Answer in natural language. Consider the 3D positions of the objects in the scene and not just the 2D positions in the image. Is the centerpoint of  modern black sofa at a higher height than Television? Choose between the following options: no or yes
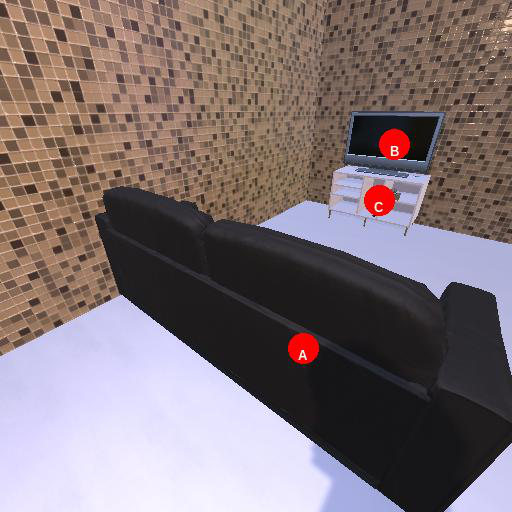
<answer>no</answer>